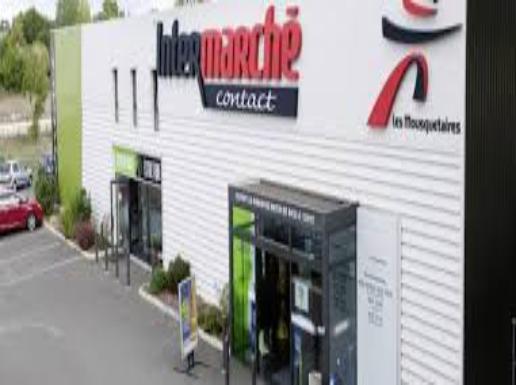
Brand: Intermarche
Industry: Necessities